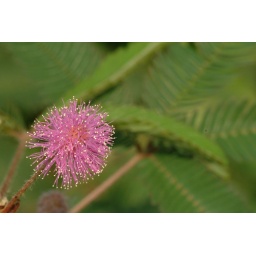
Pink flower in front of green leaves